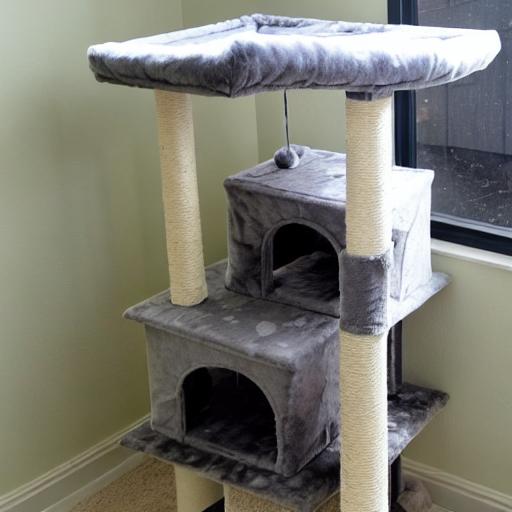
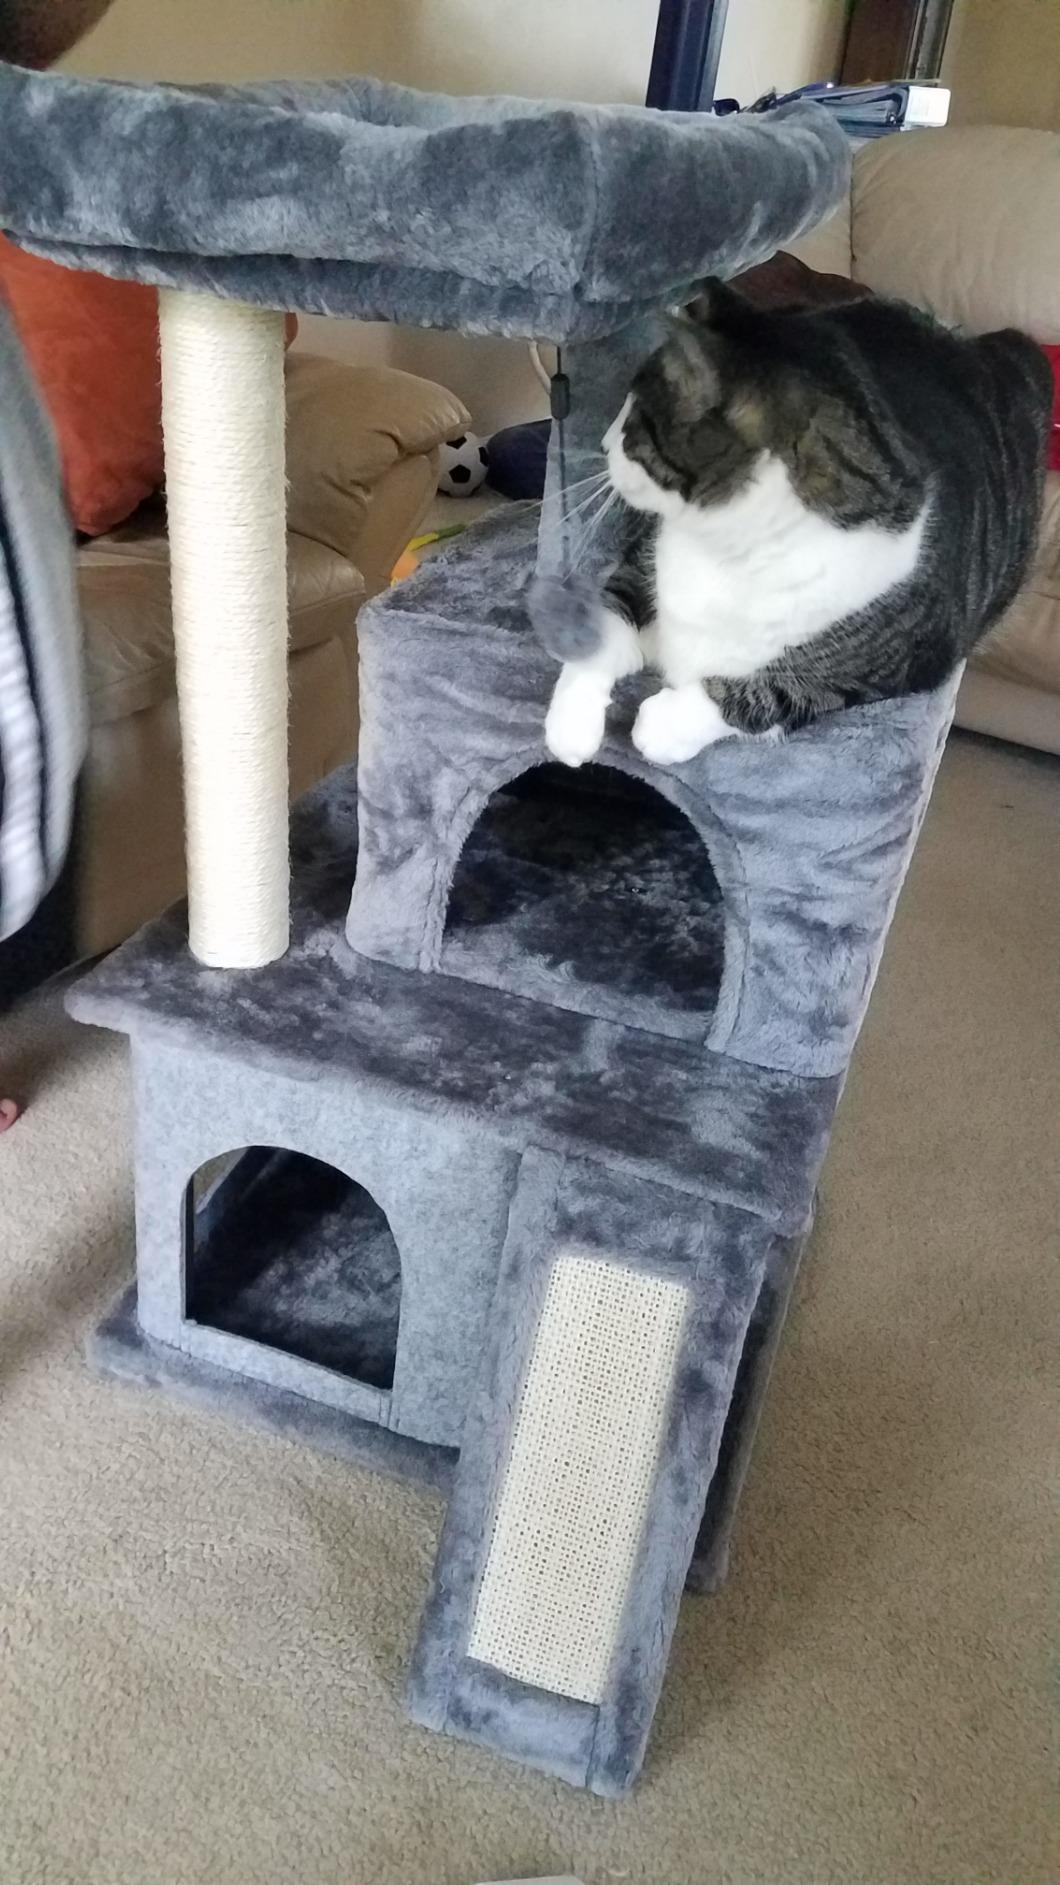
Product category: items_cat tree
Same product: no